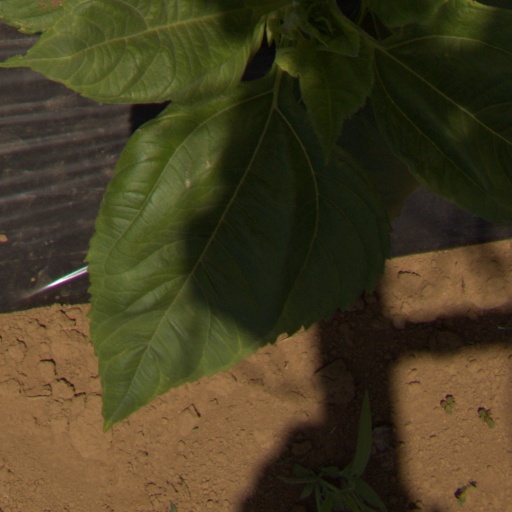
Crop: Jerusalem artichoke